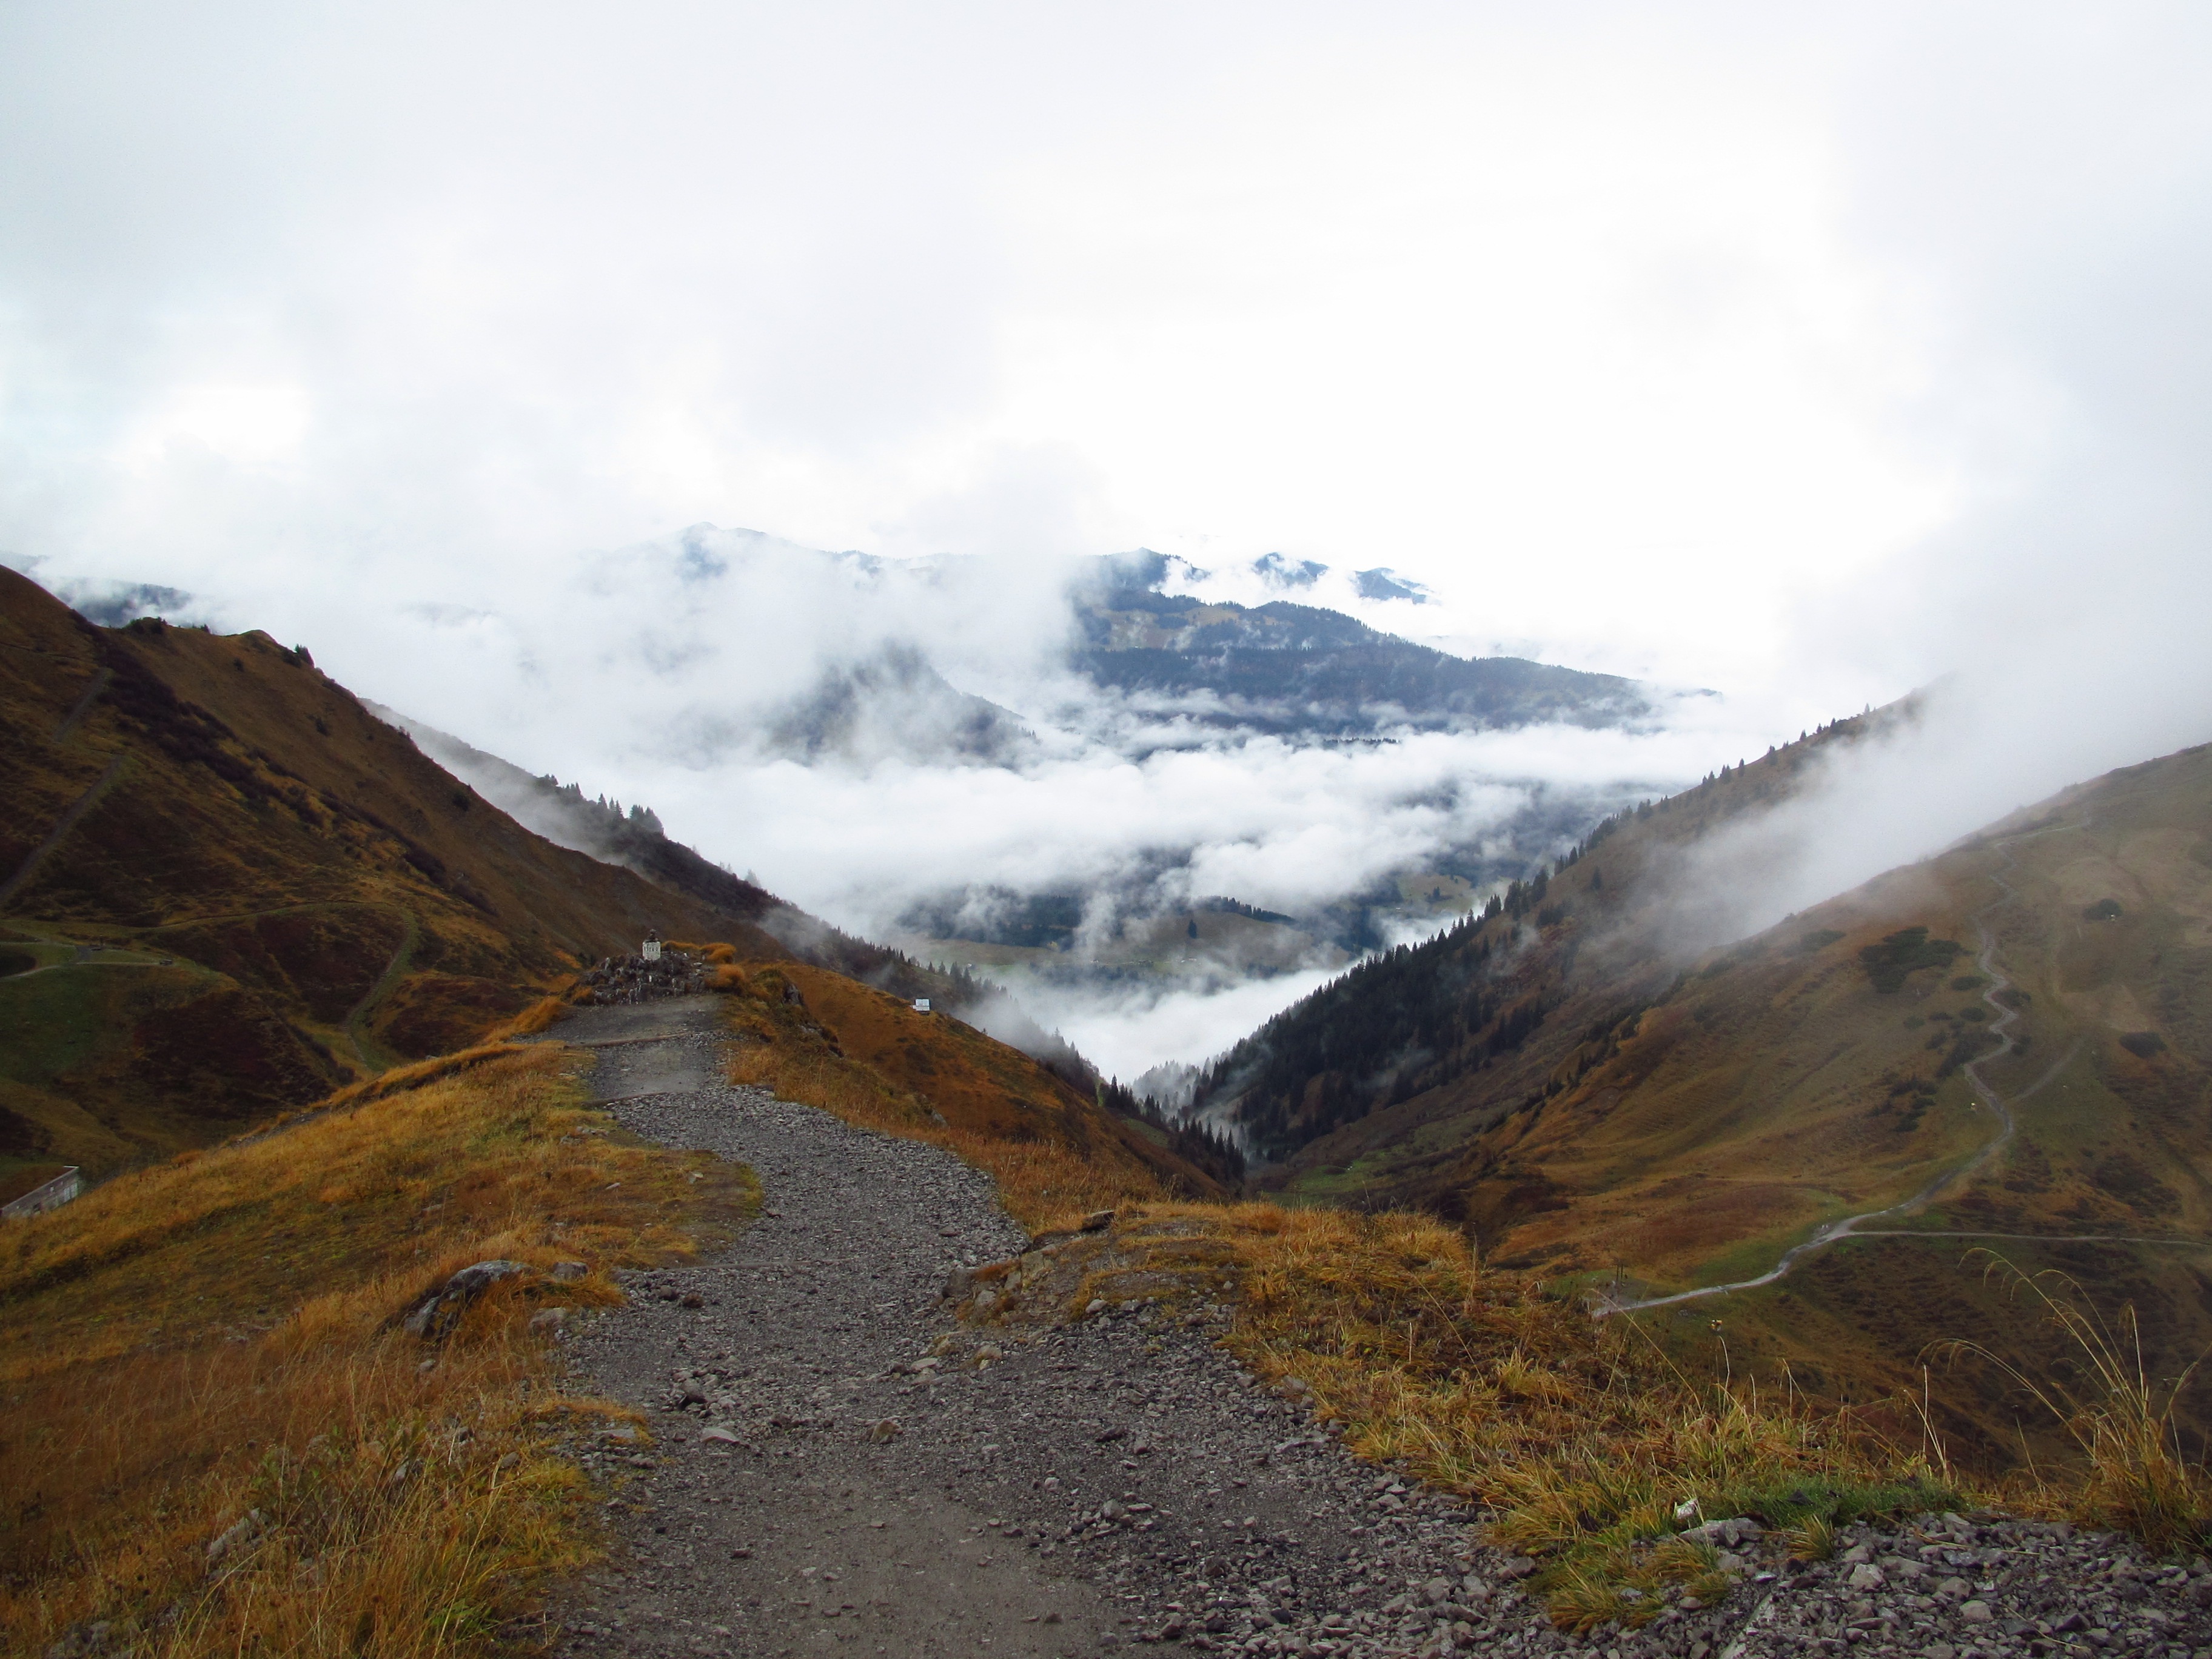
landscape, nature, wilderness, mountain, cloud, sky, hill, valley, mountain range, alpine, highland, ridge, summit, mountains, plateau, escarpment, bavaria, fell, loch, alm, elevation, tundra, tarn, mountain pass, hill station, meteorological phenomenon, mountainous landforms, glacial landform, geological phenomenon, allgau, mount scenery